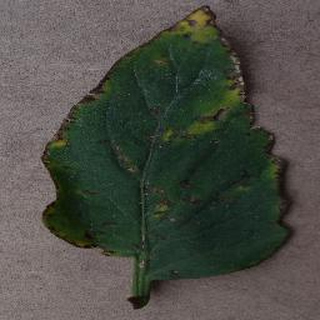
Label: tomato_bacterial_spot